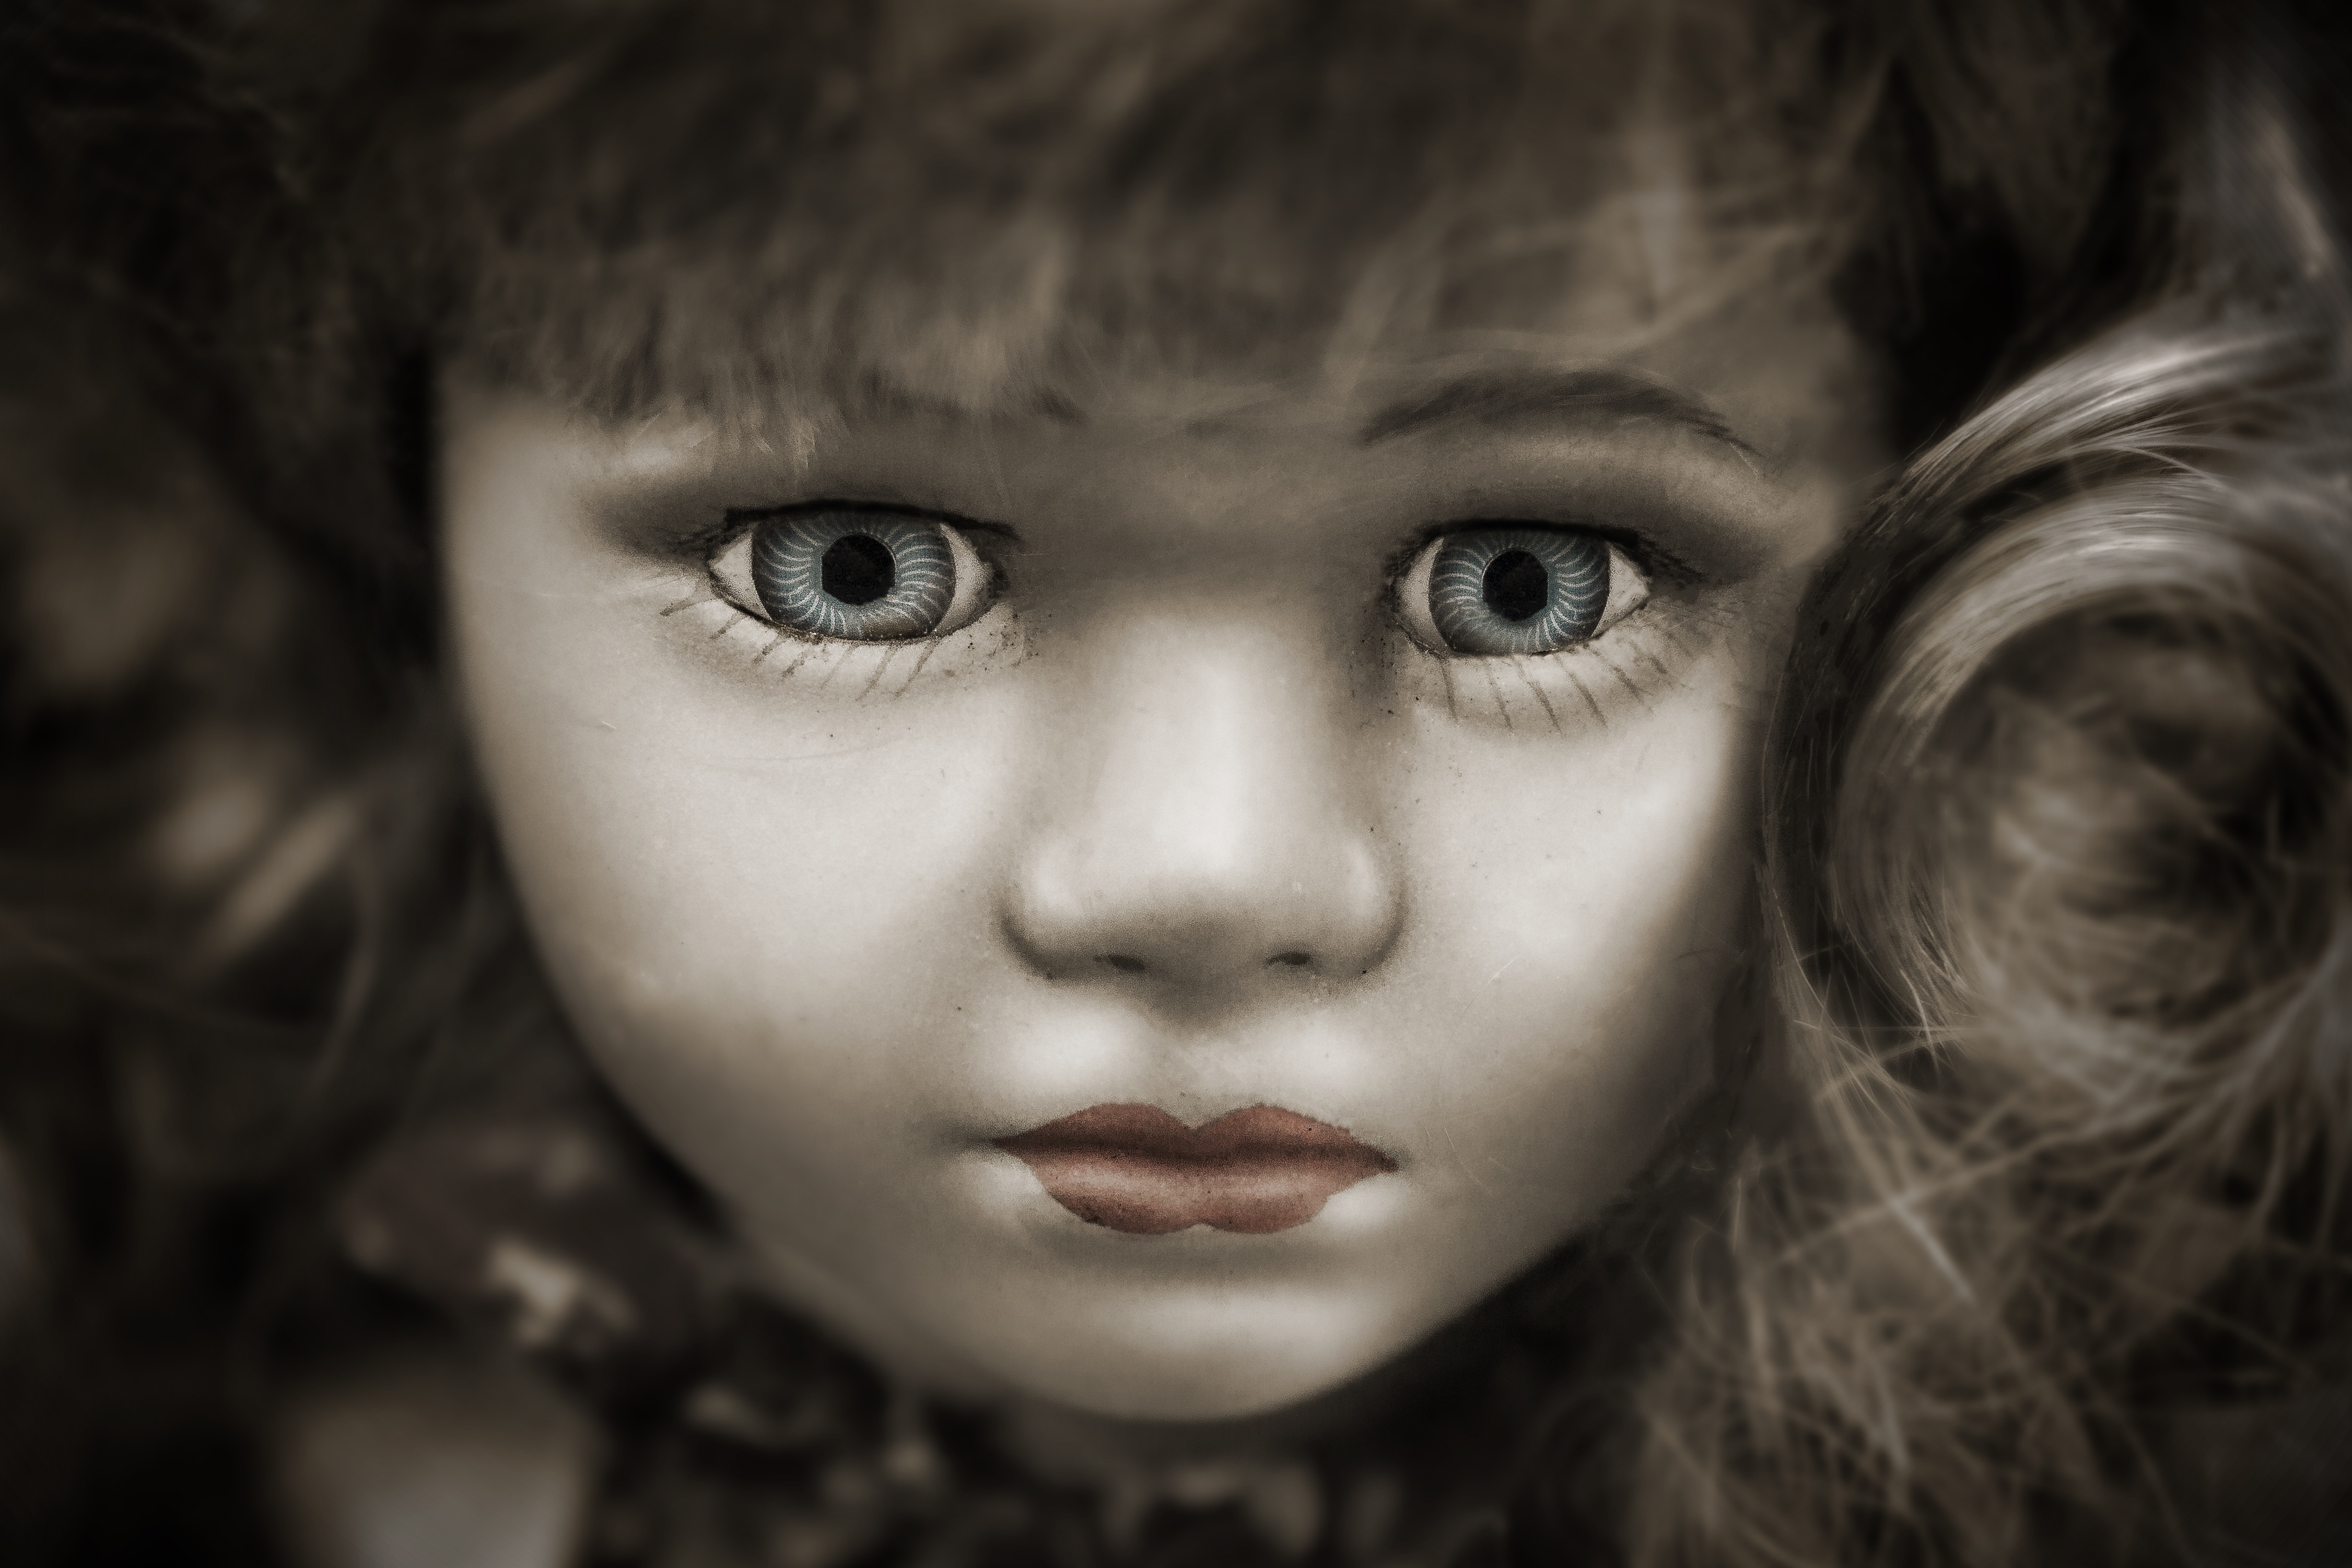
person, black and white, girl, photography, cute, portrait, child, darkness, black, monochrome, facial expression, close up, face, doll, toddler, eye, head, skin, beauty, creepy, organ, emotion, monochrome photography, portrait photography